Manado United 9

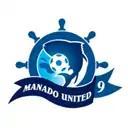
Manado United 9 logo (2010–2011)

Images of water and fish symbolize the city of Manado as a Marine City. Football is expected to help raise the image of Manado as Marine City. Meanwhile, the number nine signifies the 9 united tribes of Minahasa and its 9 districts.